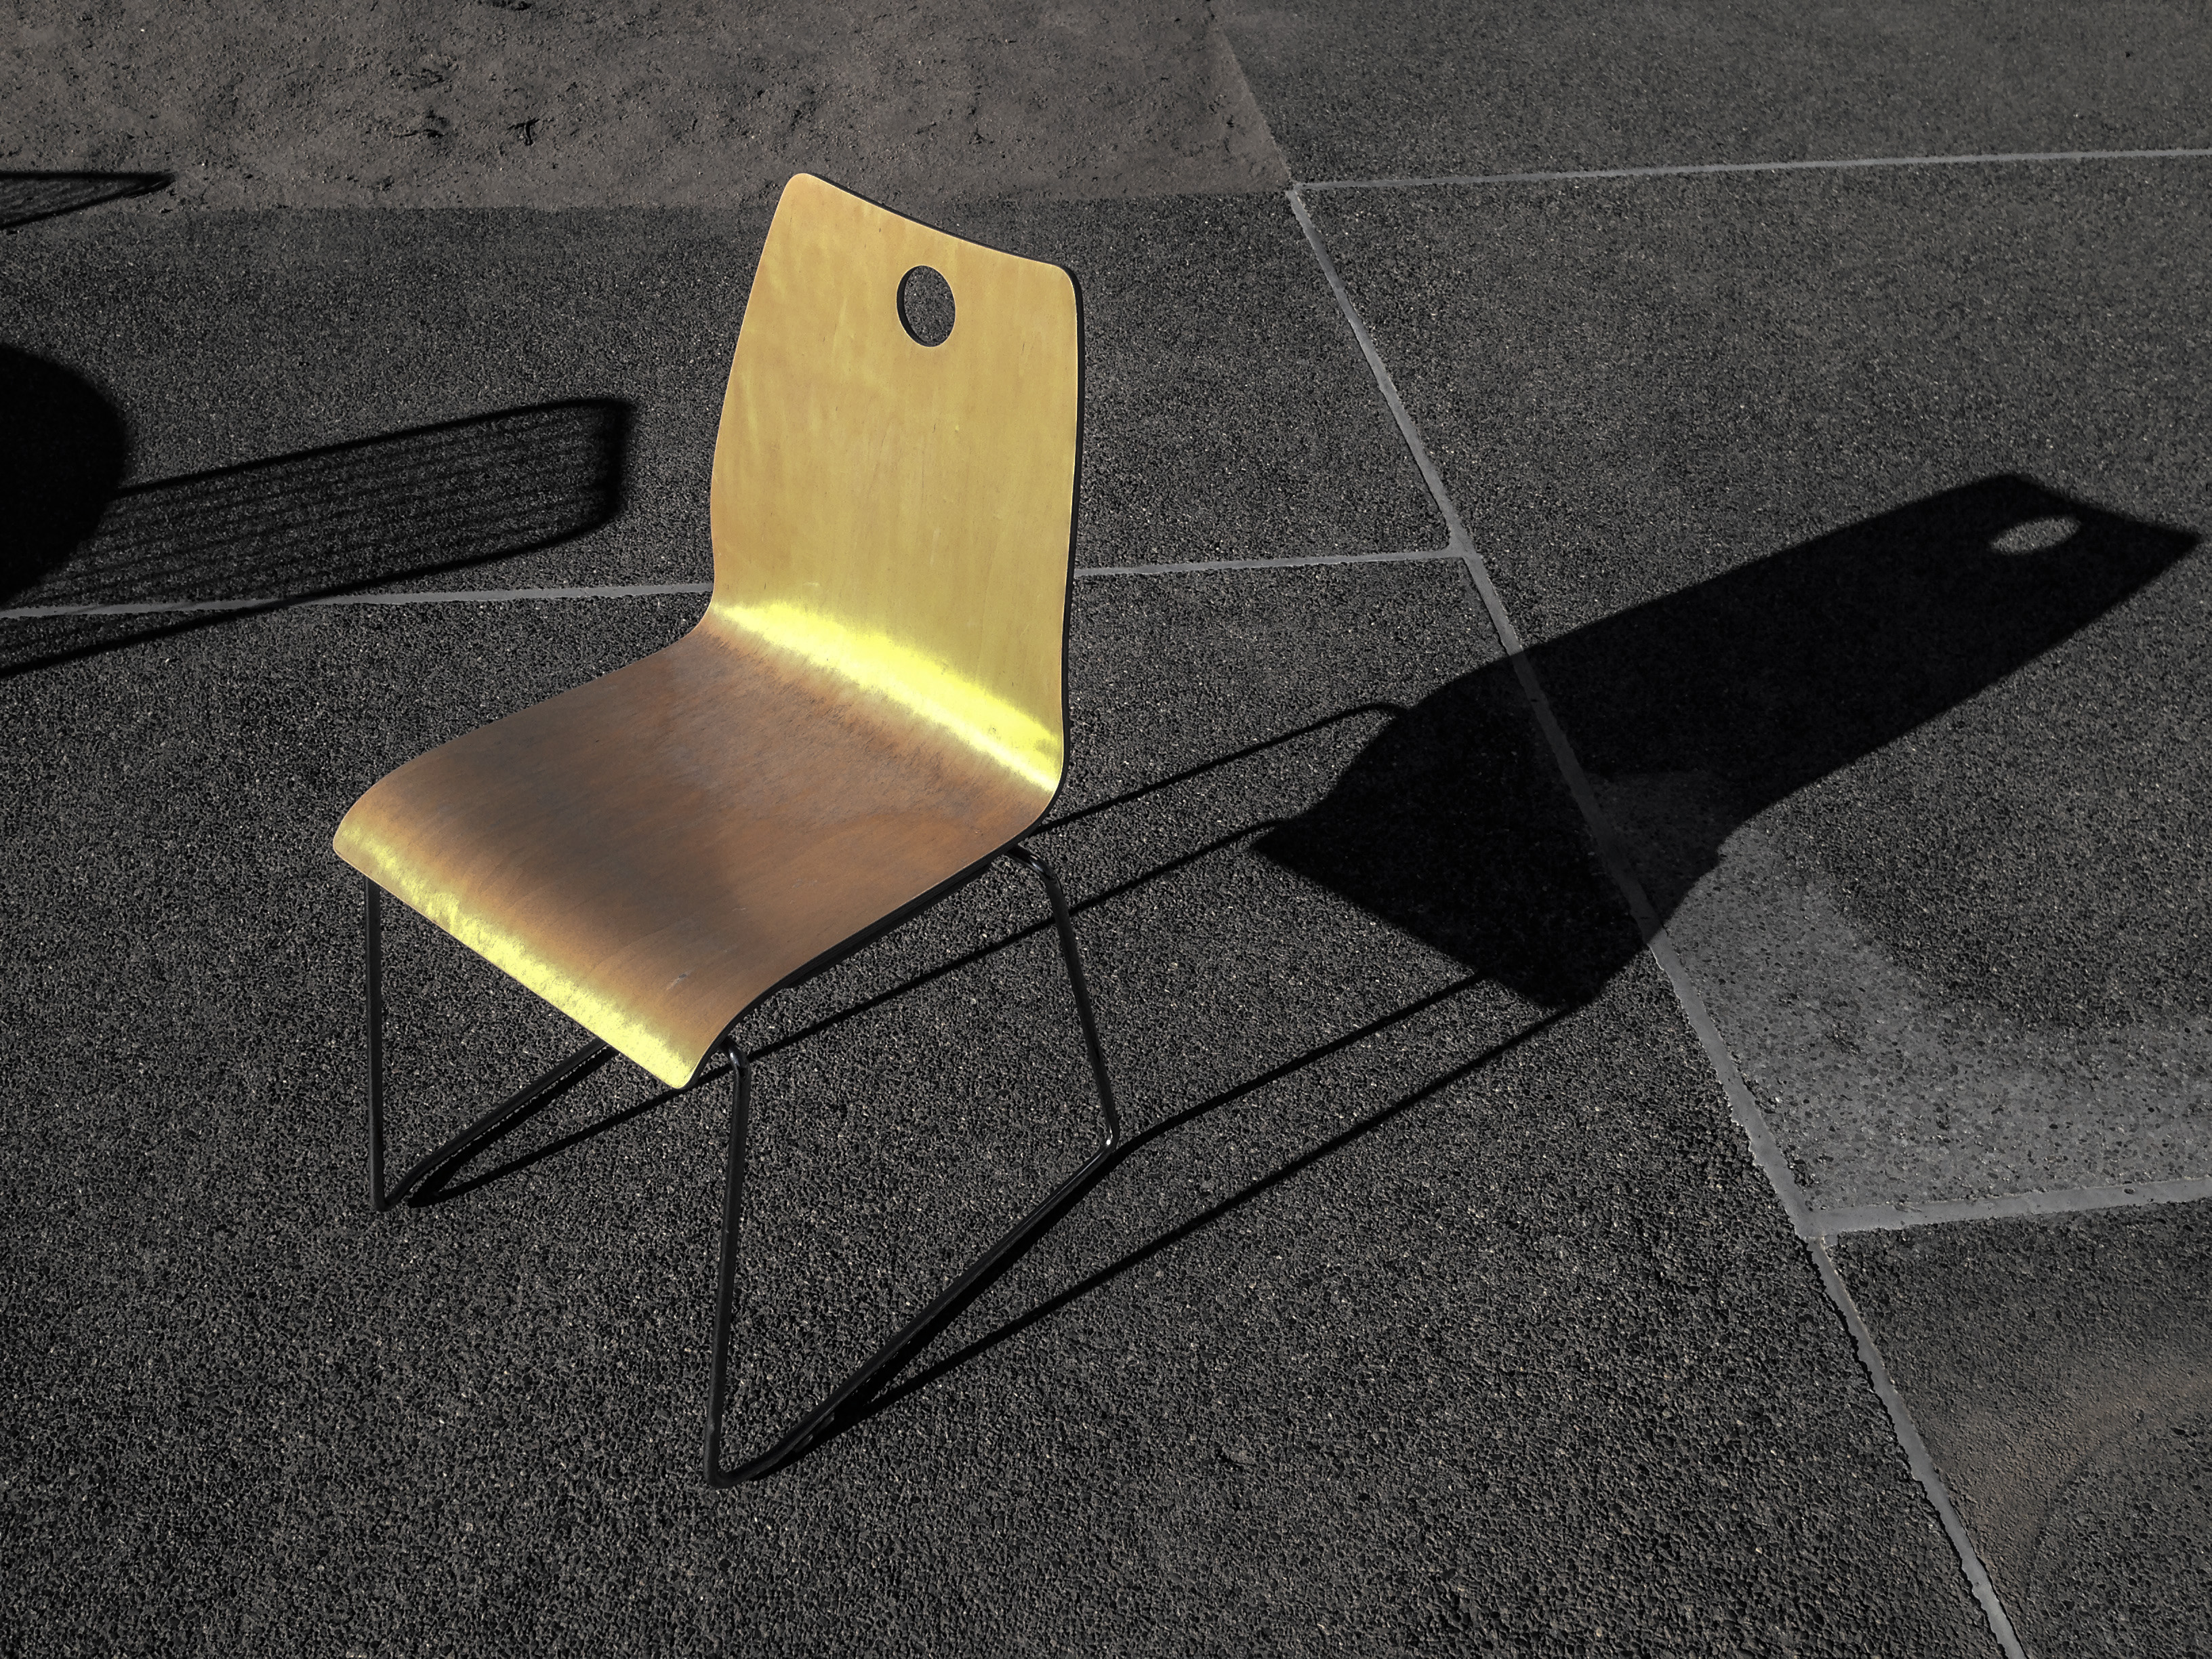
wing, airplane, aircraft, vehicle, shadow, black, design, shape